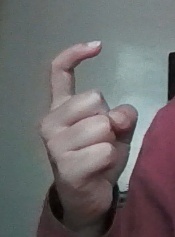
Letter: ra